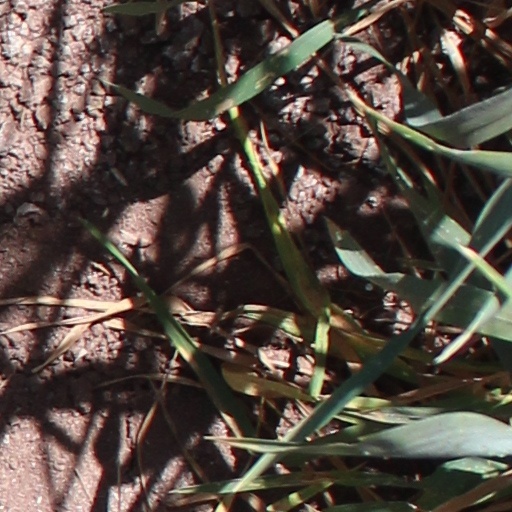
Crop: wheat